Filip Ugran

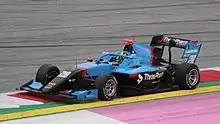
Ugran driving for Jenzer Motorsport at the Red Bull Ring.

For the 2021 season, Ugran remained with Jenzer Motorsport but progressed to the FIA Formula 3 Championship, where he partnered Calan Williams. At the first round in Barcelona, the Romanian found himself fighting for positions in the lower midfield, and issues with tyre management in France as well as troubles with track limits at Spielberg left the Romanian bottom of the standings after the opening third of the season, with the best race result of 21st place. Ugran managed to achieve a then-best finish of 19th in race two in Budapest and Spa-Francorchamps, allowing the Romanian to move off the bottom of the table. At the penultimate round in Zandvoort, Ugran qualified a season-best 21st and finished 15th in race one, bettering his previous best finishing position by four places. In the second race, Ugran managed to end up in 12th at the checkered flag but was demoted to 24th after the race stewards found him guilty of a collision with Jonny Edgar. The Romanian did not score points in the final weekend at Sochi. Ugran finished 31st in the drivers' standings, the second-lowest of all full-timers.